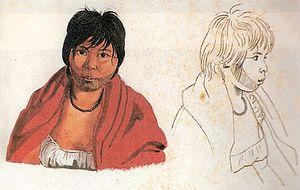
Les peuples indigènes du Brésil comprennent un grand nombre de groupes ethniques distincts qui habitaient la région avant l'arrivée des Européens aux environs de 1500. À la suite de Christophe Colomb, qui croyait avoir atteint les Indes orientales. Les premiers explorateurs portugais les appelèrent Indiens, un nom encore utilisé au Brésil.
Apiacá est le nom d’une ethnie et d’une langue amérindienne de la région caraïbe.